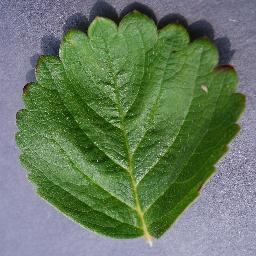
Label: Strawberry___healthy